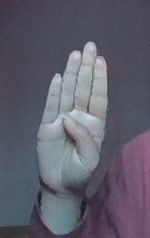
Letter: kaaf